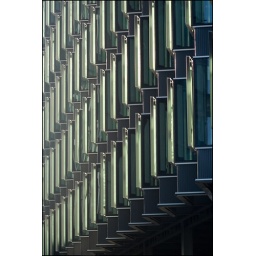
Pattern of windows in building by Tower Bridge.